92.1 Capital FM

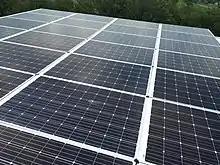
Solar Panels at Transmitter Tower Building

The radio station has its own broadcast site in the mountain top of Berishë that operates using solar energy with a capacity of about 10KW, and owns the new studio location in 272 Dardania St, Fushë Kosovë.